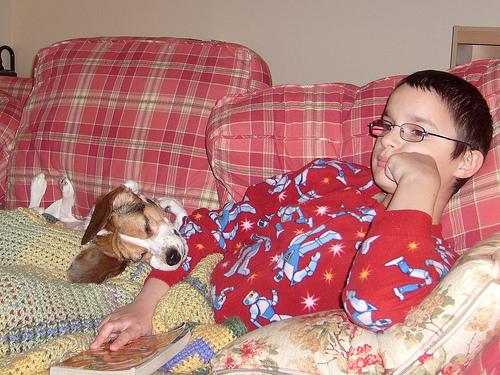
Breed: beagle